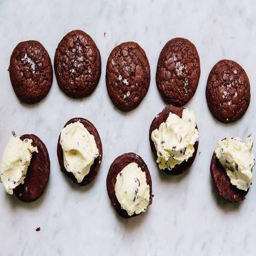
skeptical of chocolate and olive oil as a pair ? this recipe will convince you otherwise .